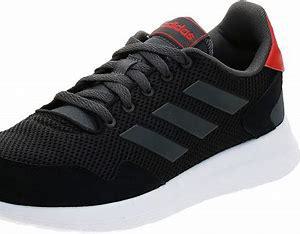
Brand: Adidas
Model: Archivo